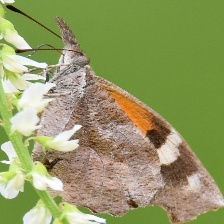
Species: AMERICAN SNOOT